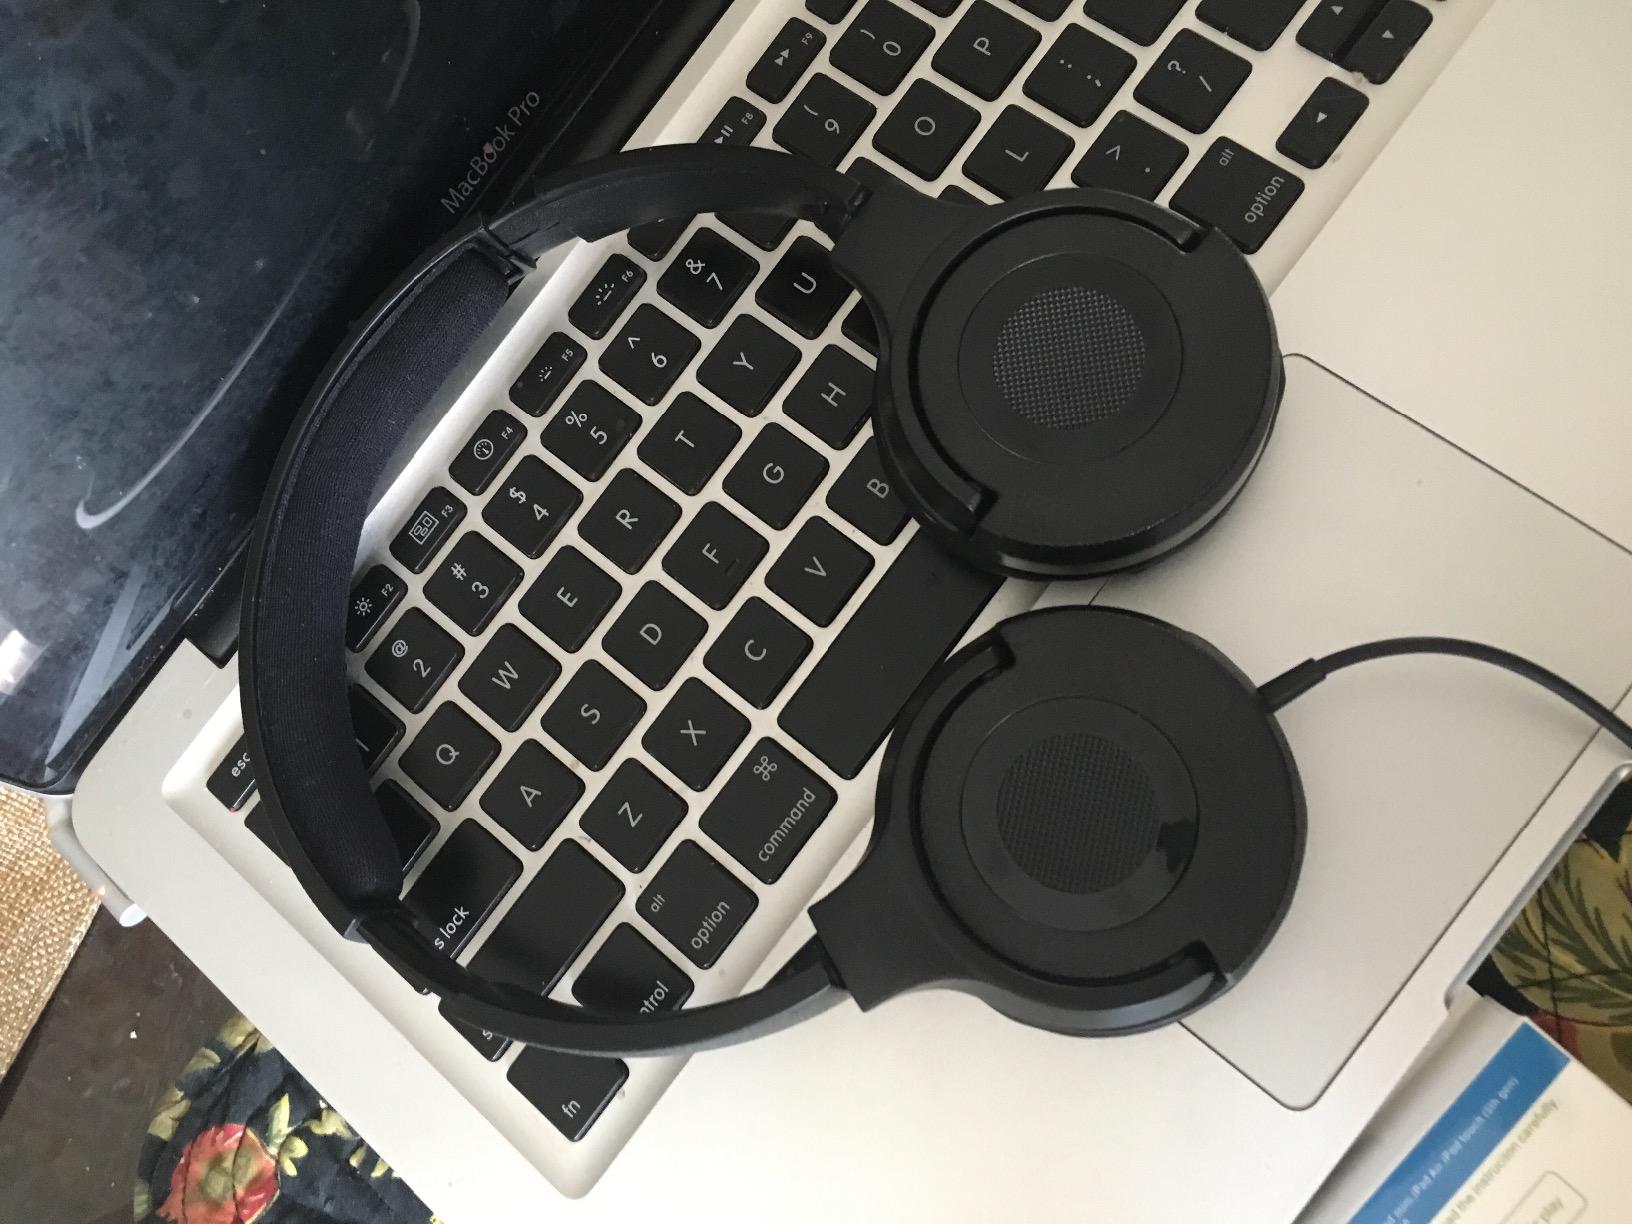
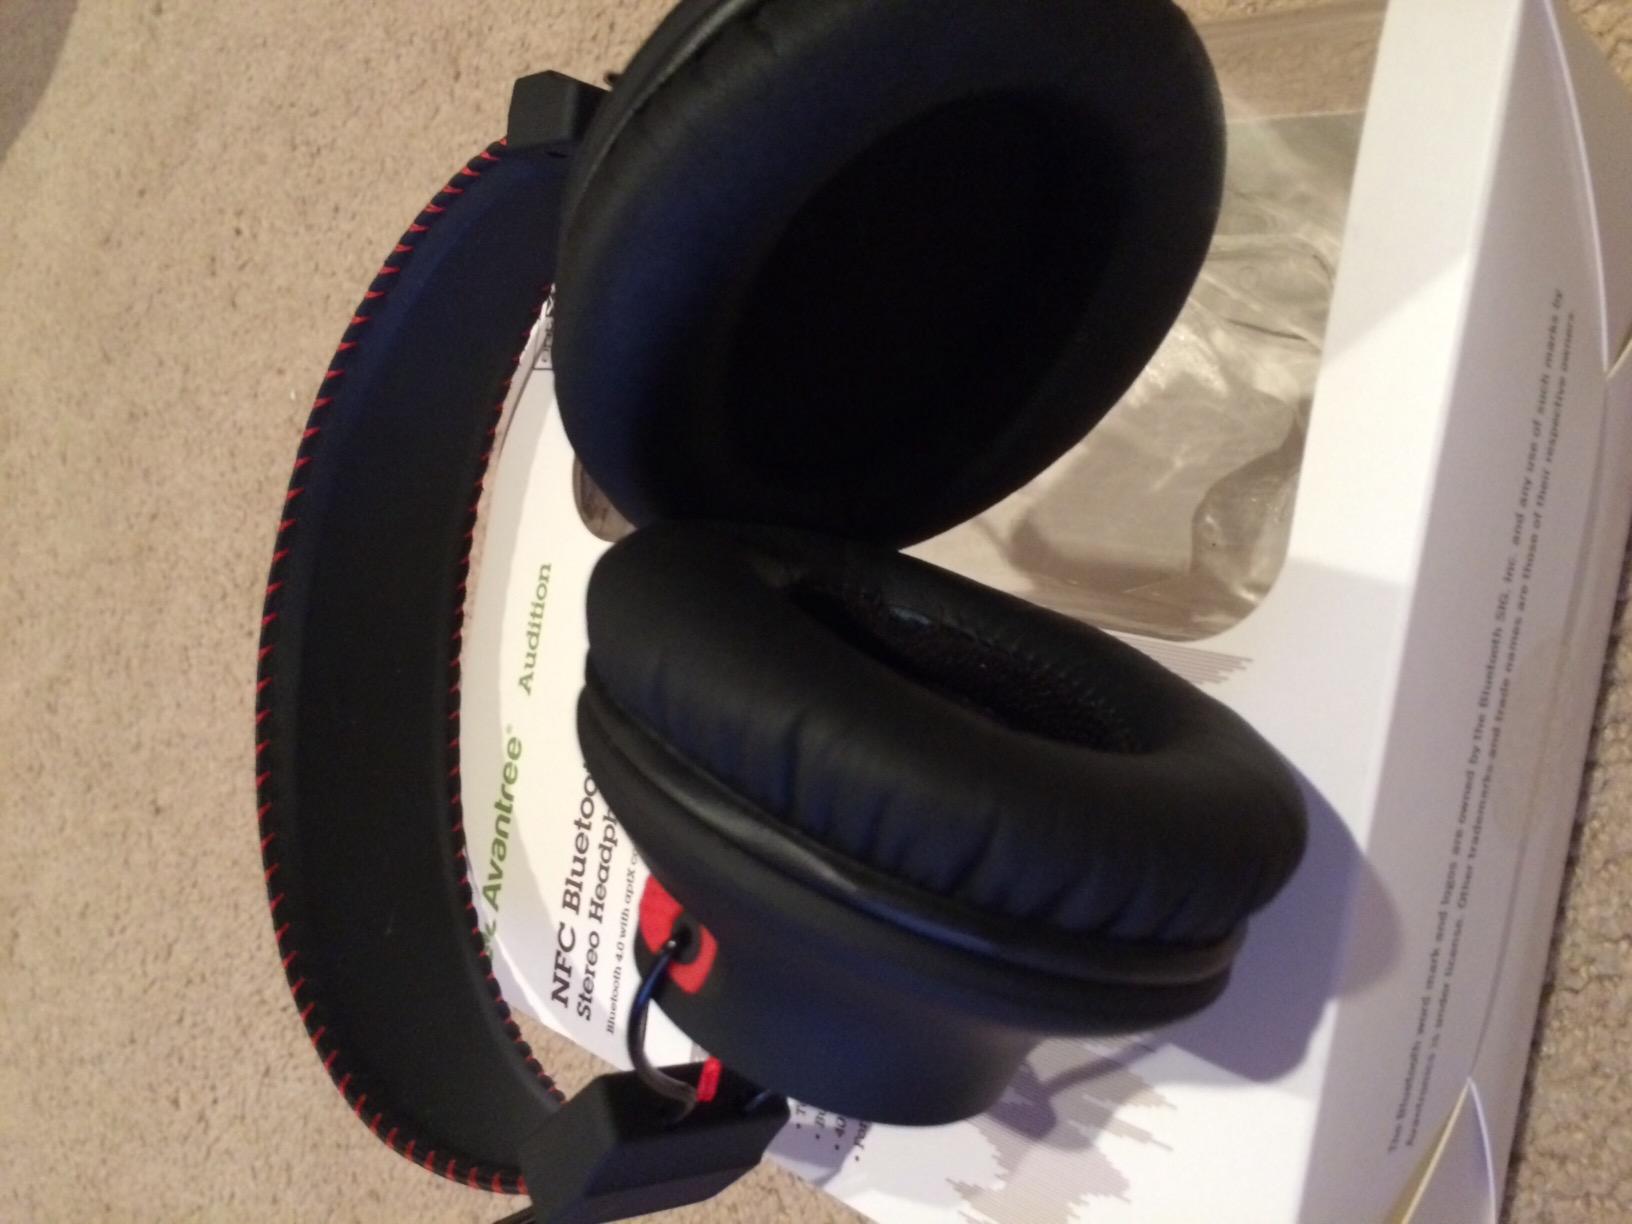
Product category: headphones
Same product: no